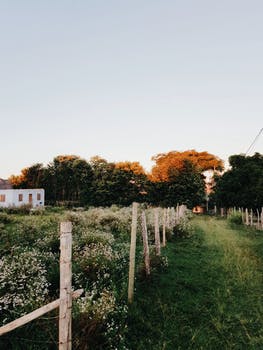
Label: No Watermark